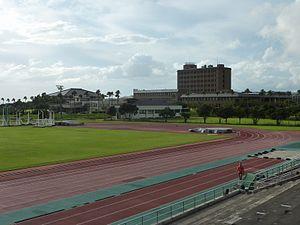
L'Université d'éducation physique de Kanoyo est une université nationale japonaise, située à Kanoya dans la préfecture de Kagoshima.